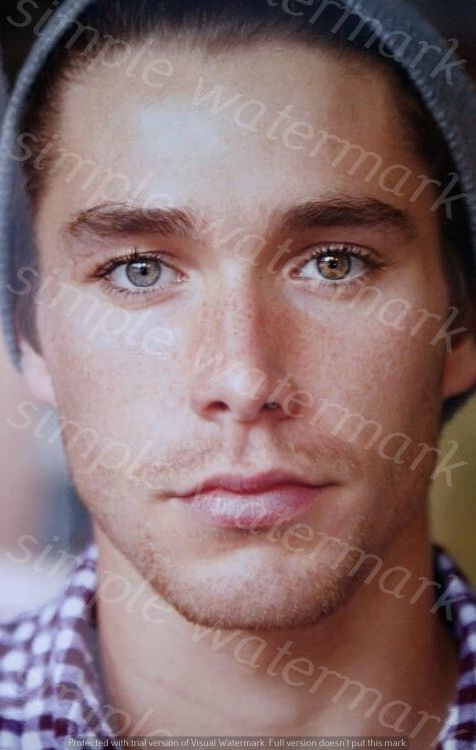
Label: Watermark